118th Airlift Squadron

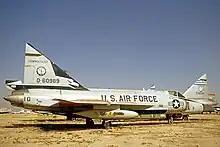
118 FIS Convair F-102A Delta Dagger in 1971 wearing "The Flying Yankees" on the under-wing fuel tank

The Sabres were then replaced by F-100A Super Sabres during the summer of 1960 and the Wing becoming fully ADC-gained. The F-100As gave way to F-102 Delta Daggers in January 1966 and standing a 24-hour air defense alert. then in 1971 transferred back to Tactical Air Command, becoming an F-100D Super Sabre Group.